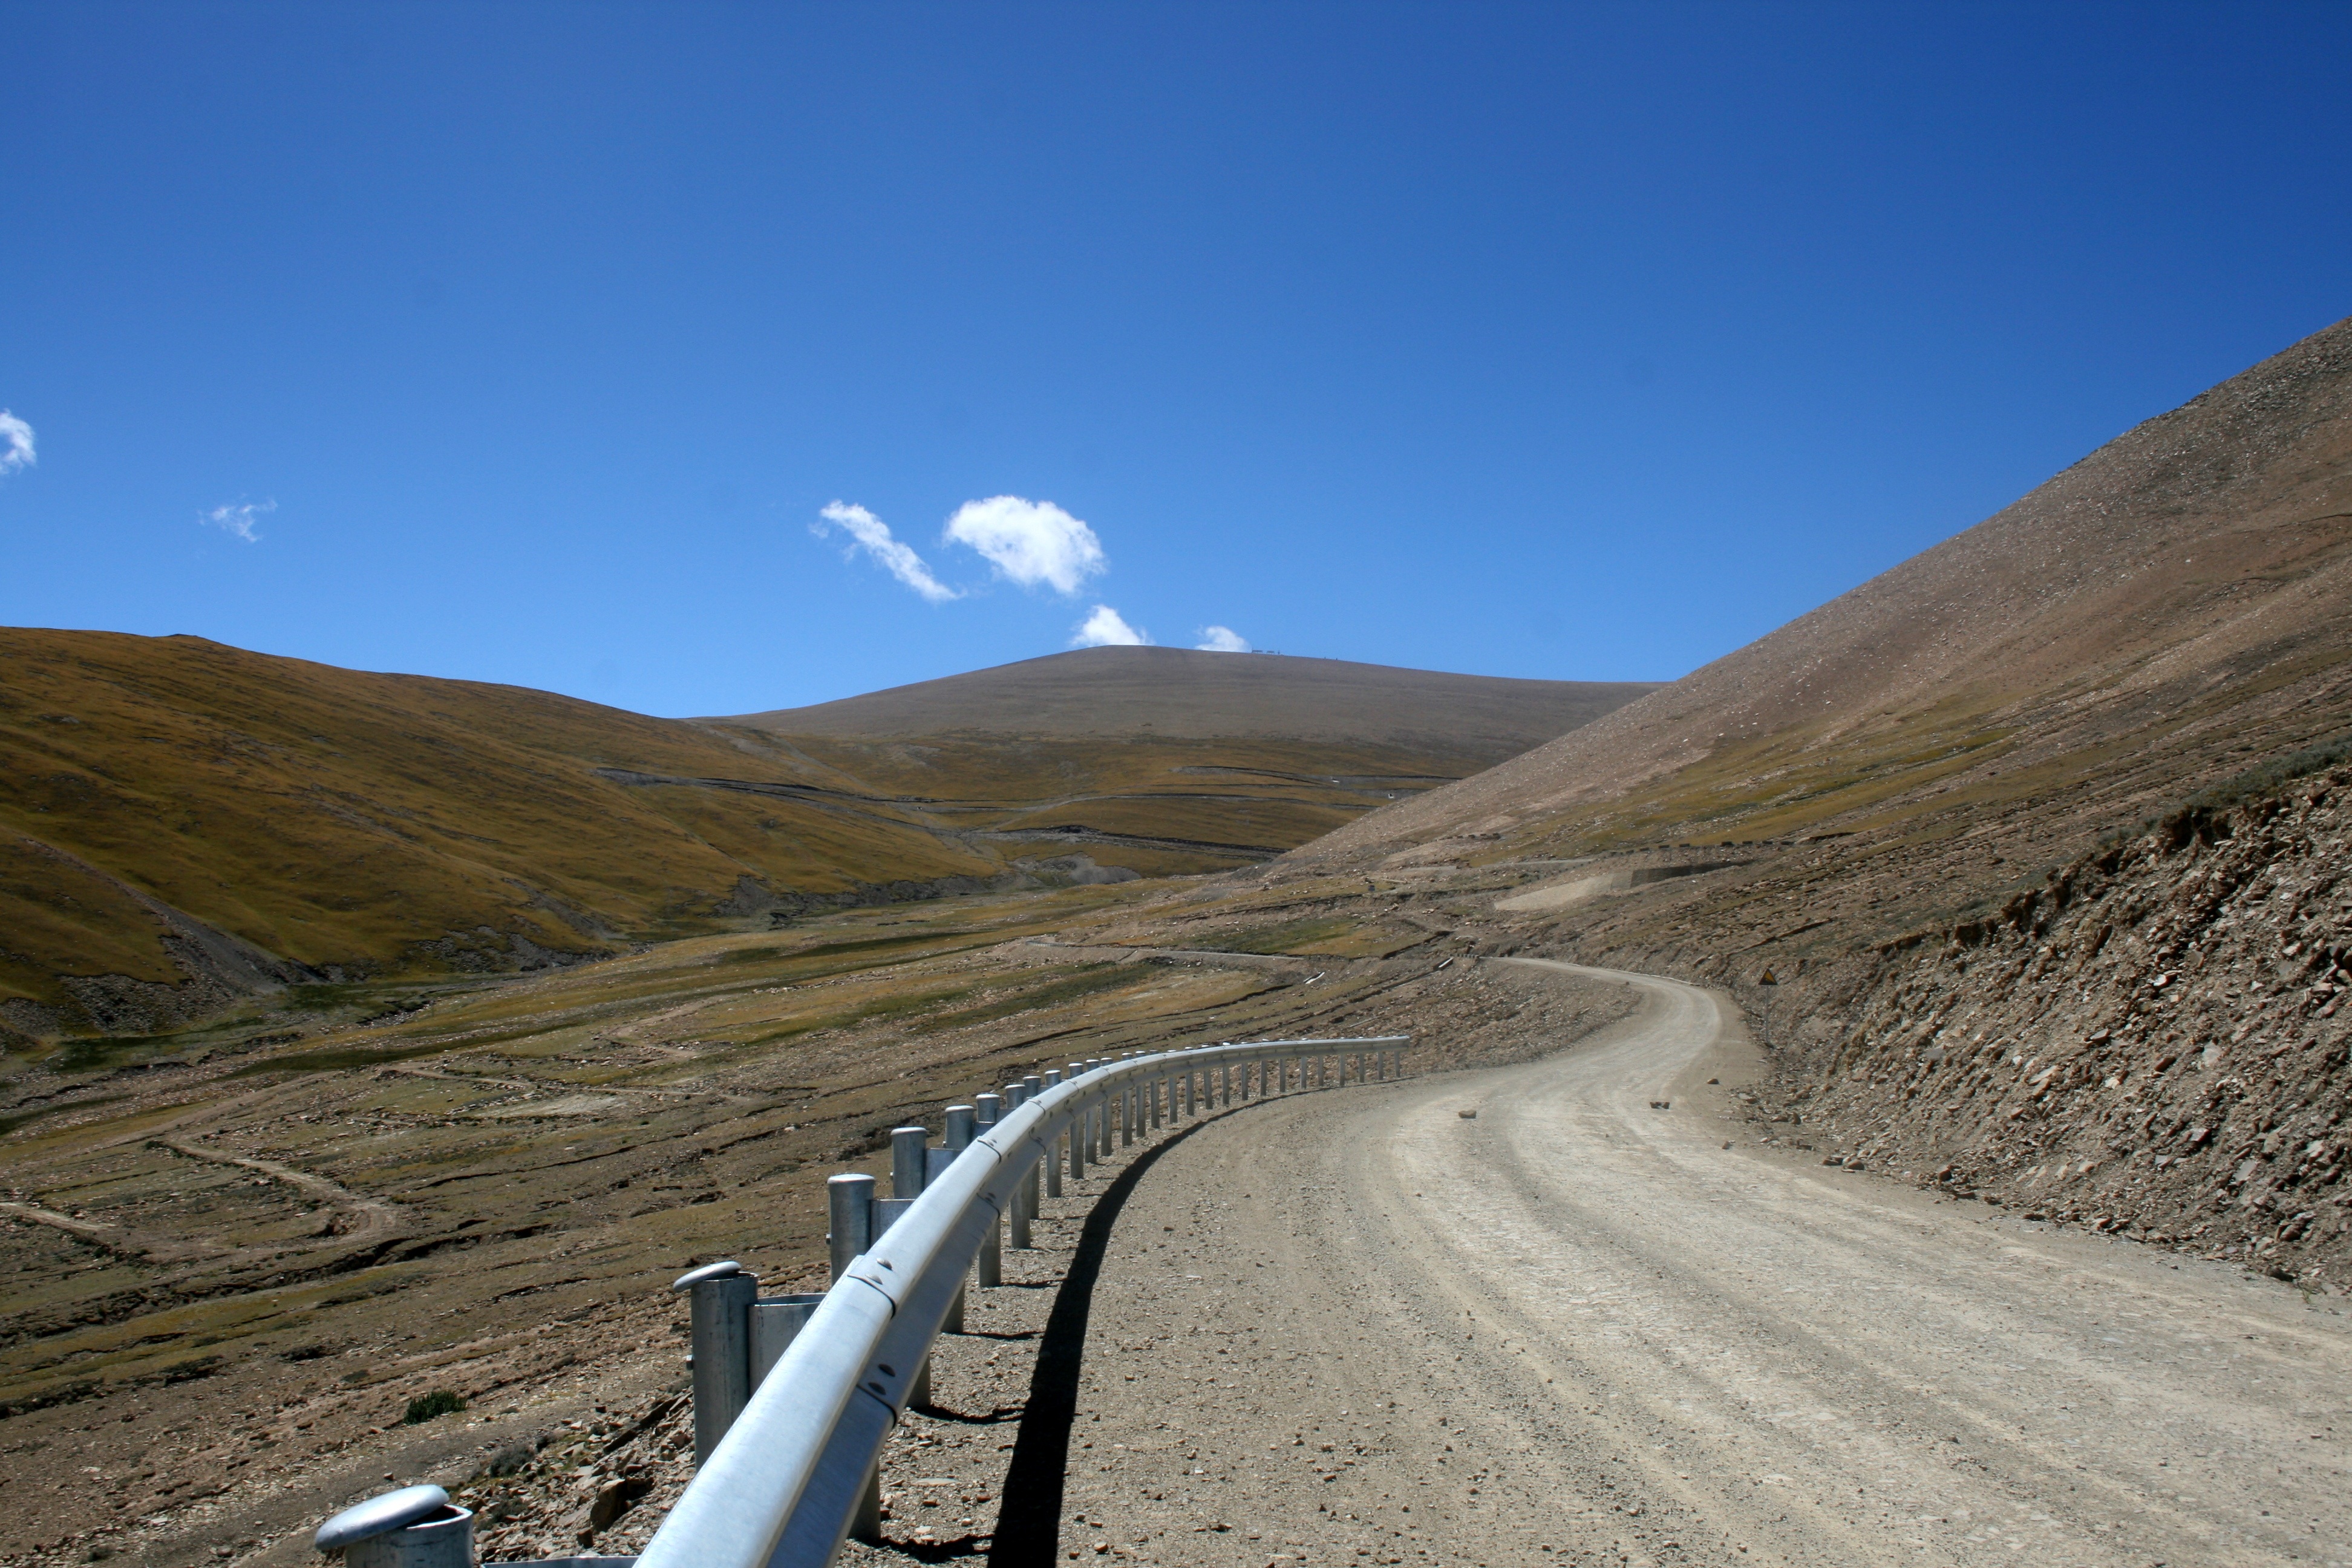
landscape, mountain, road, hill, highway, valley, mountain range, reservoir, ridge, blue sky, tibet, road trip, infrastructure, plateau, mountain pass, mountainous landforms